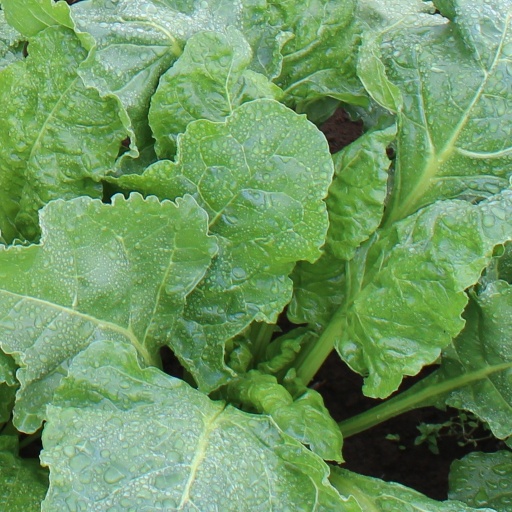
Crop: sugar beet